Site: brandenburg
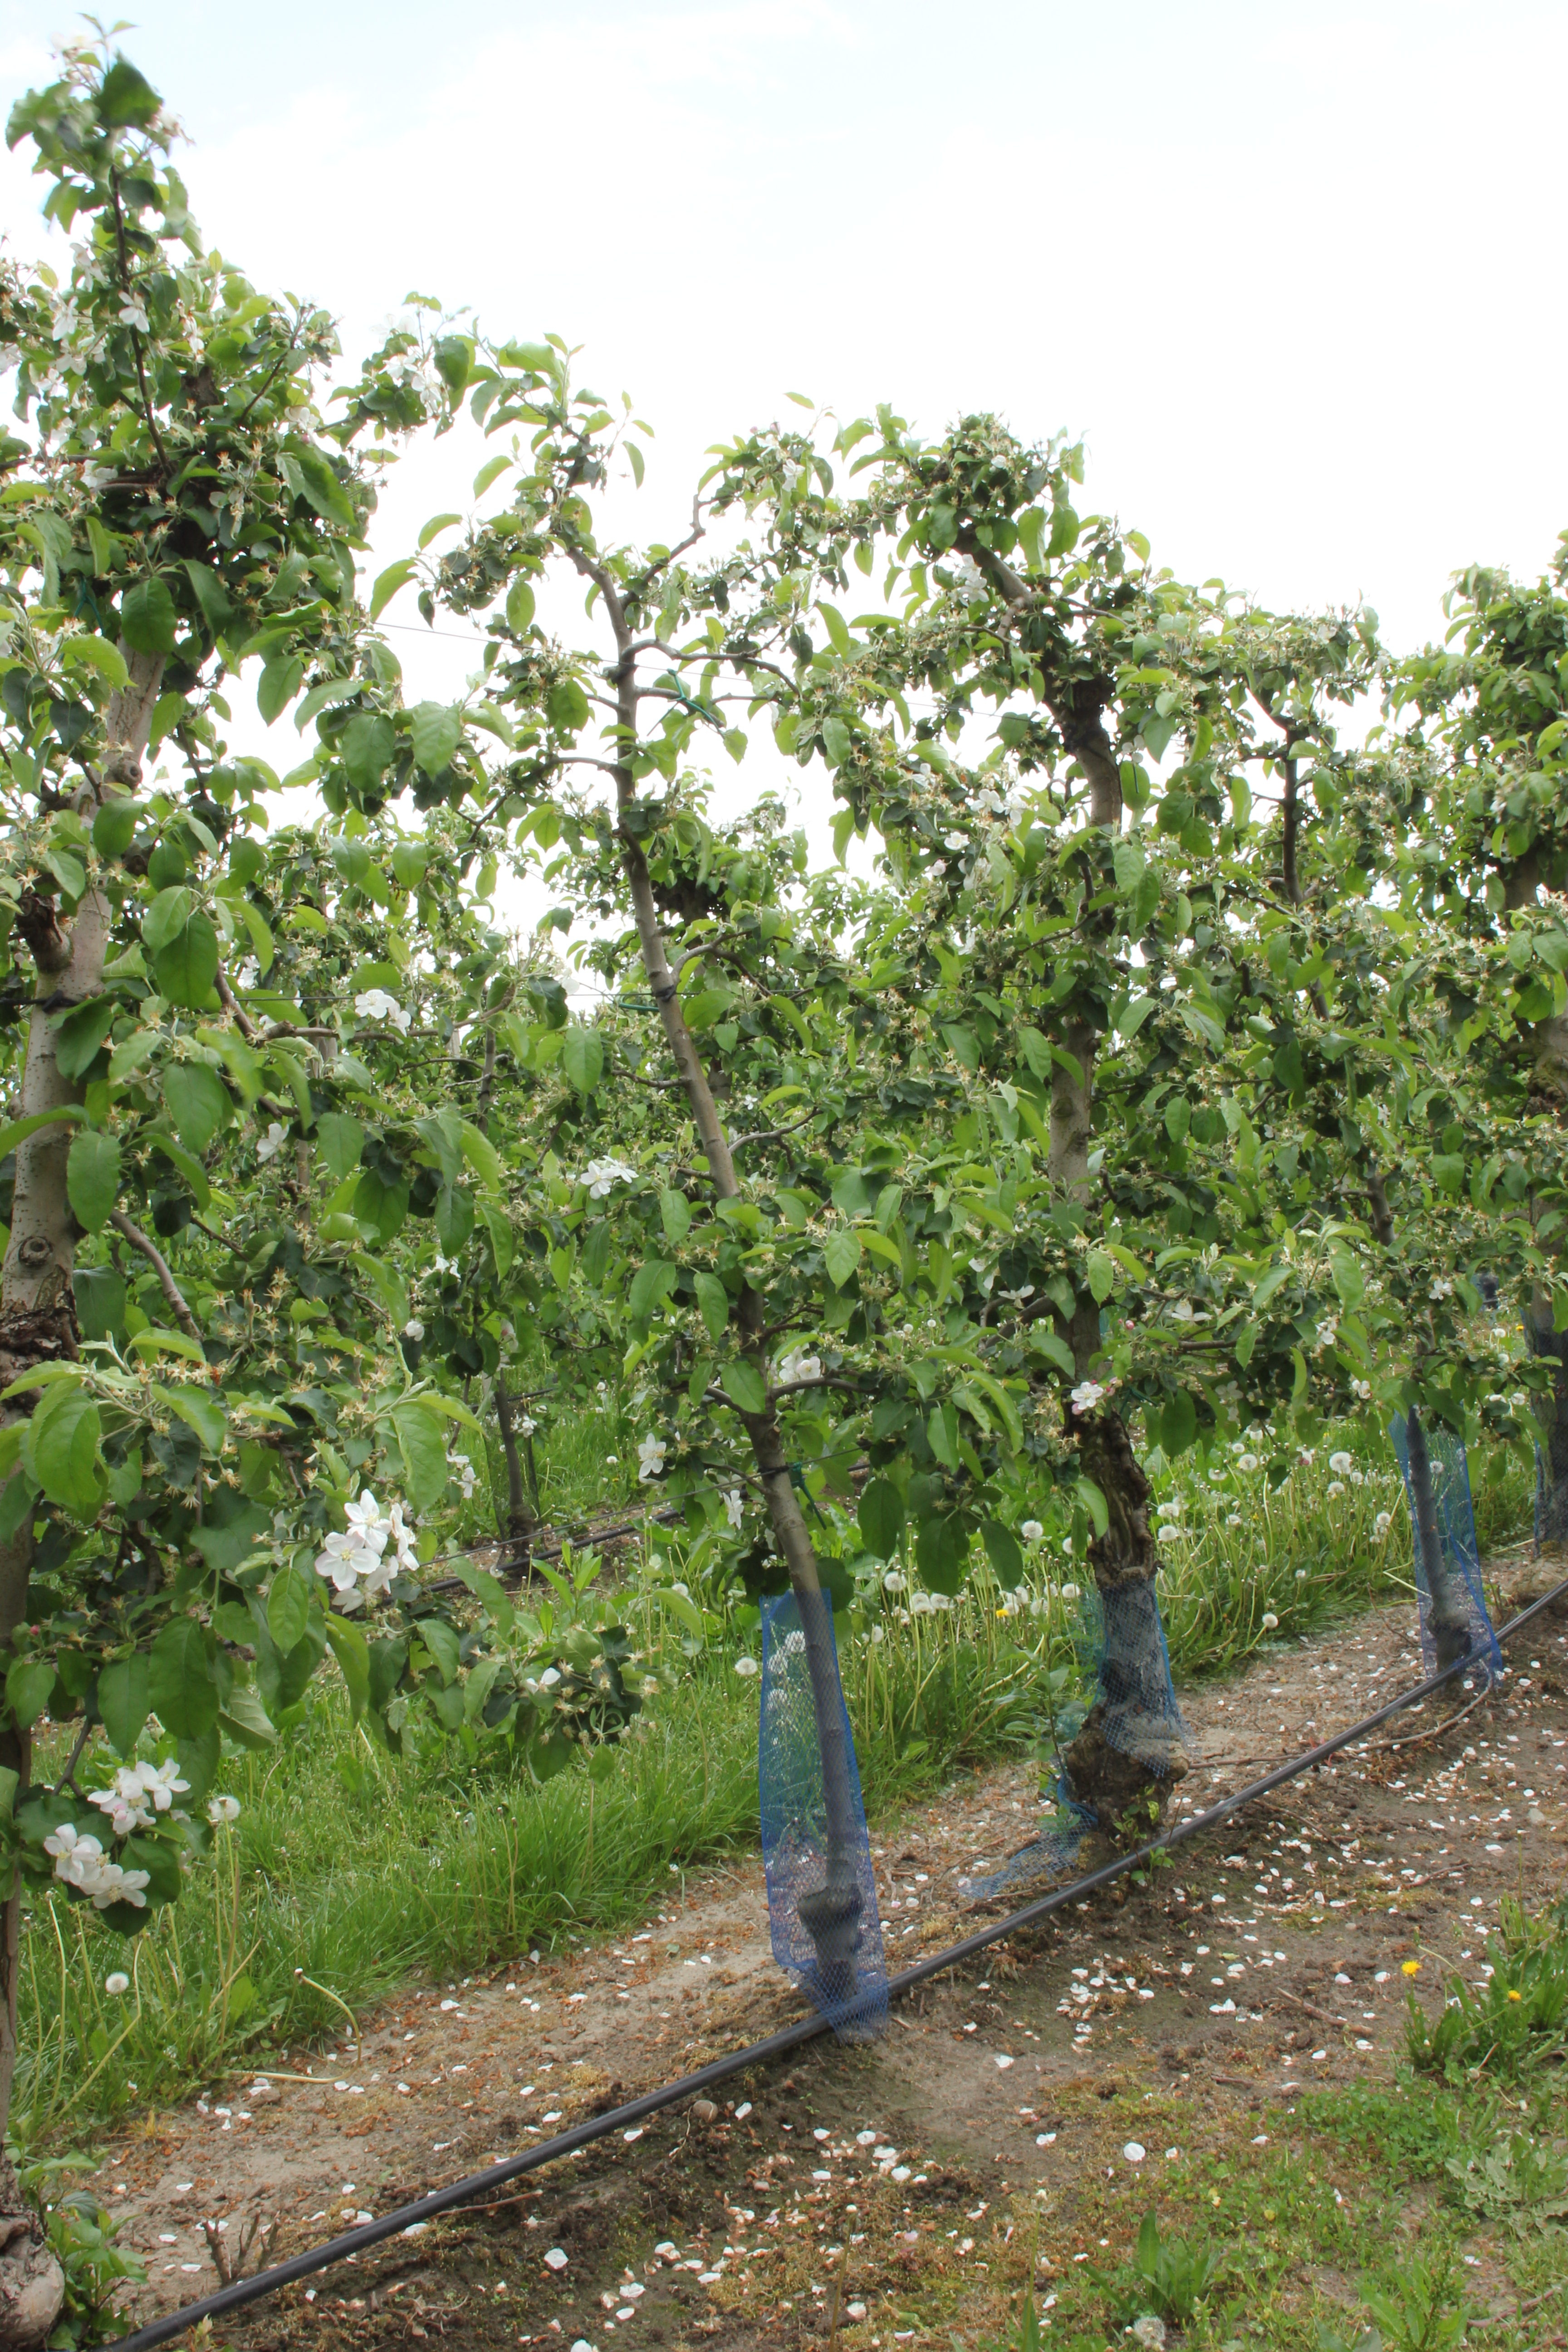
Growth stage (BBCH 67): Flowering